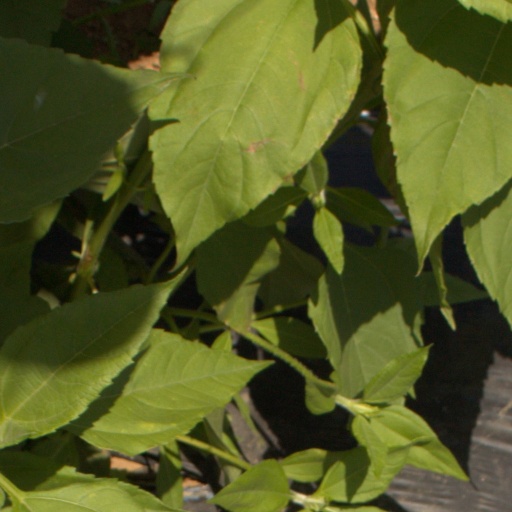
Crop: Jerusalem artichoke